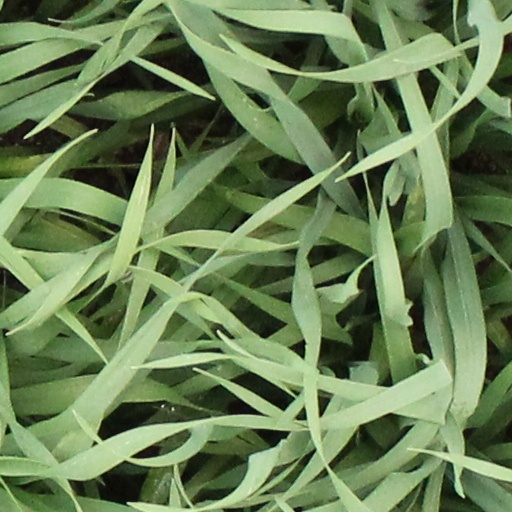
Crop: wheat